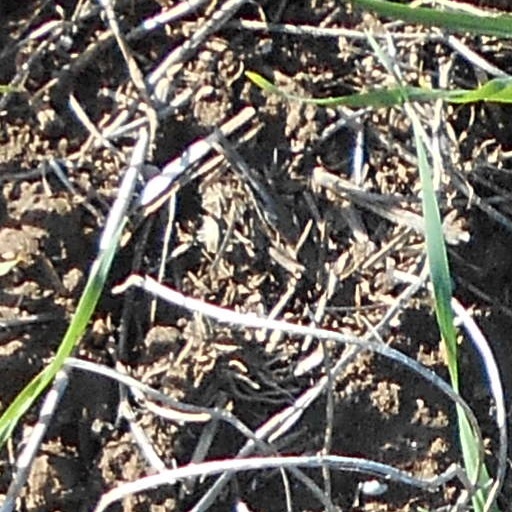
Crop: wheat